Hamilton–Rosberg rivalry

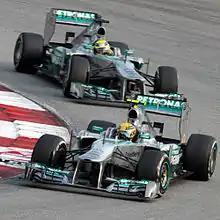
Rosberg was ordered to remain behind Hamilton at the 2013 Malaysian Grand Prix

In September 2012, it was announced after much speculation that Hamilton would be leaving McLaren to join Mercedes for the season, partnering Rosberg after signing a three-year contract with the team. The move was met with surprise by pundits and the public, with some describing the move to Mercedes, a team with no recent history of success, as a gamble.